Chelmos-Vouraikos UNESCO Global Geopark

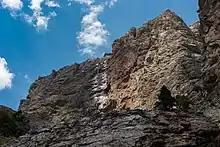
Water of Styx

Tripoli zone formations: Tyros Formation volcanic rocks, carbonate rocks (limestones-dolomites) and flysch